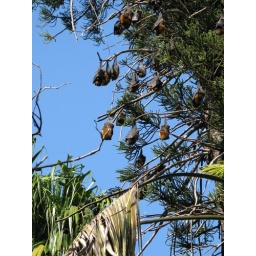
Bats in pine tree